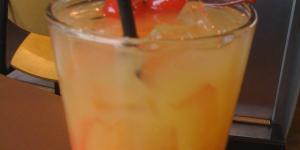
absolut tequila